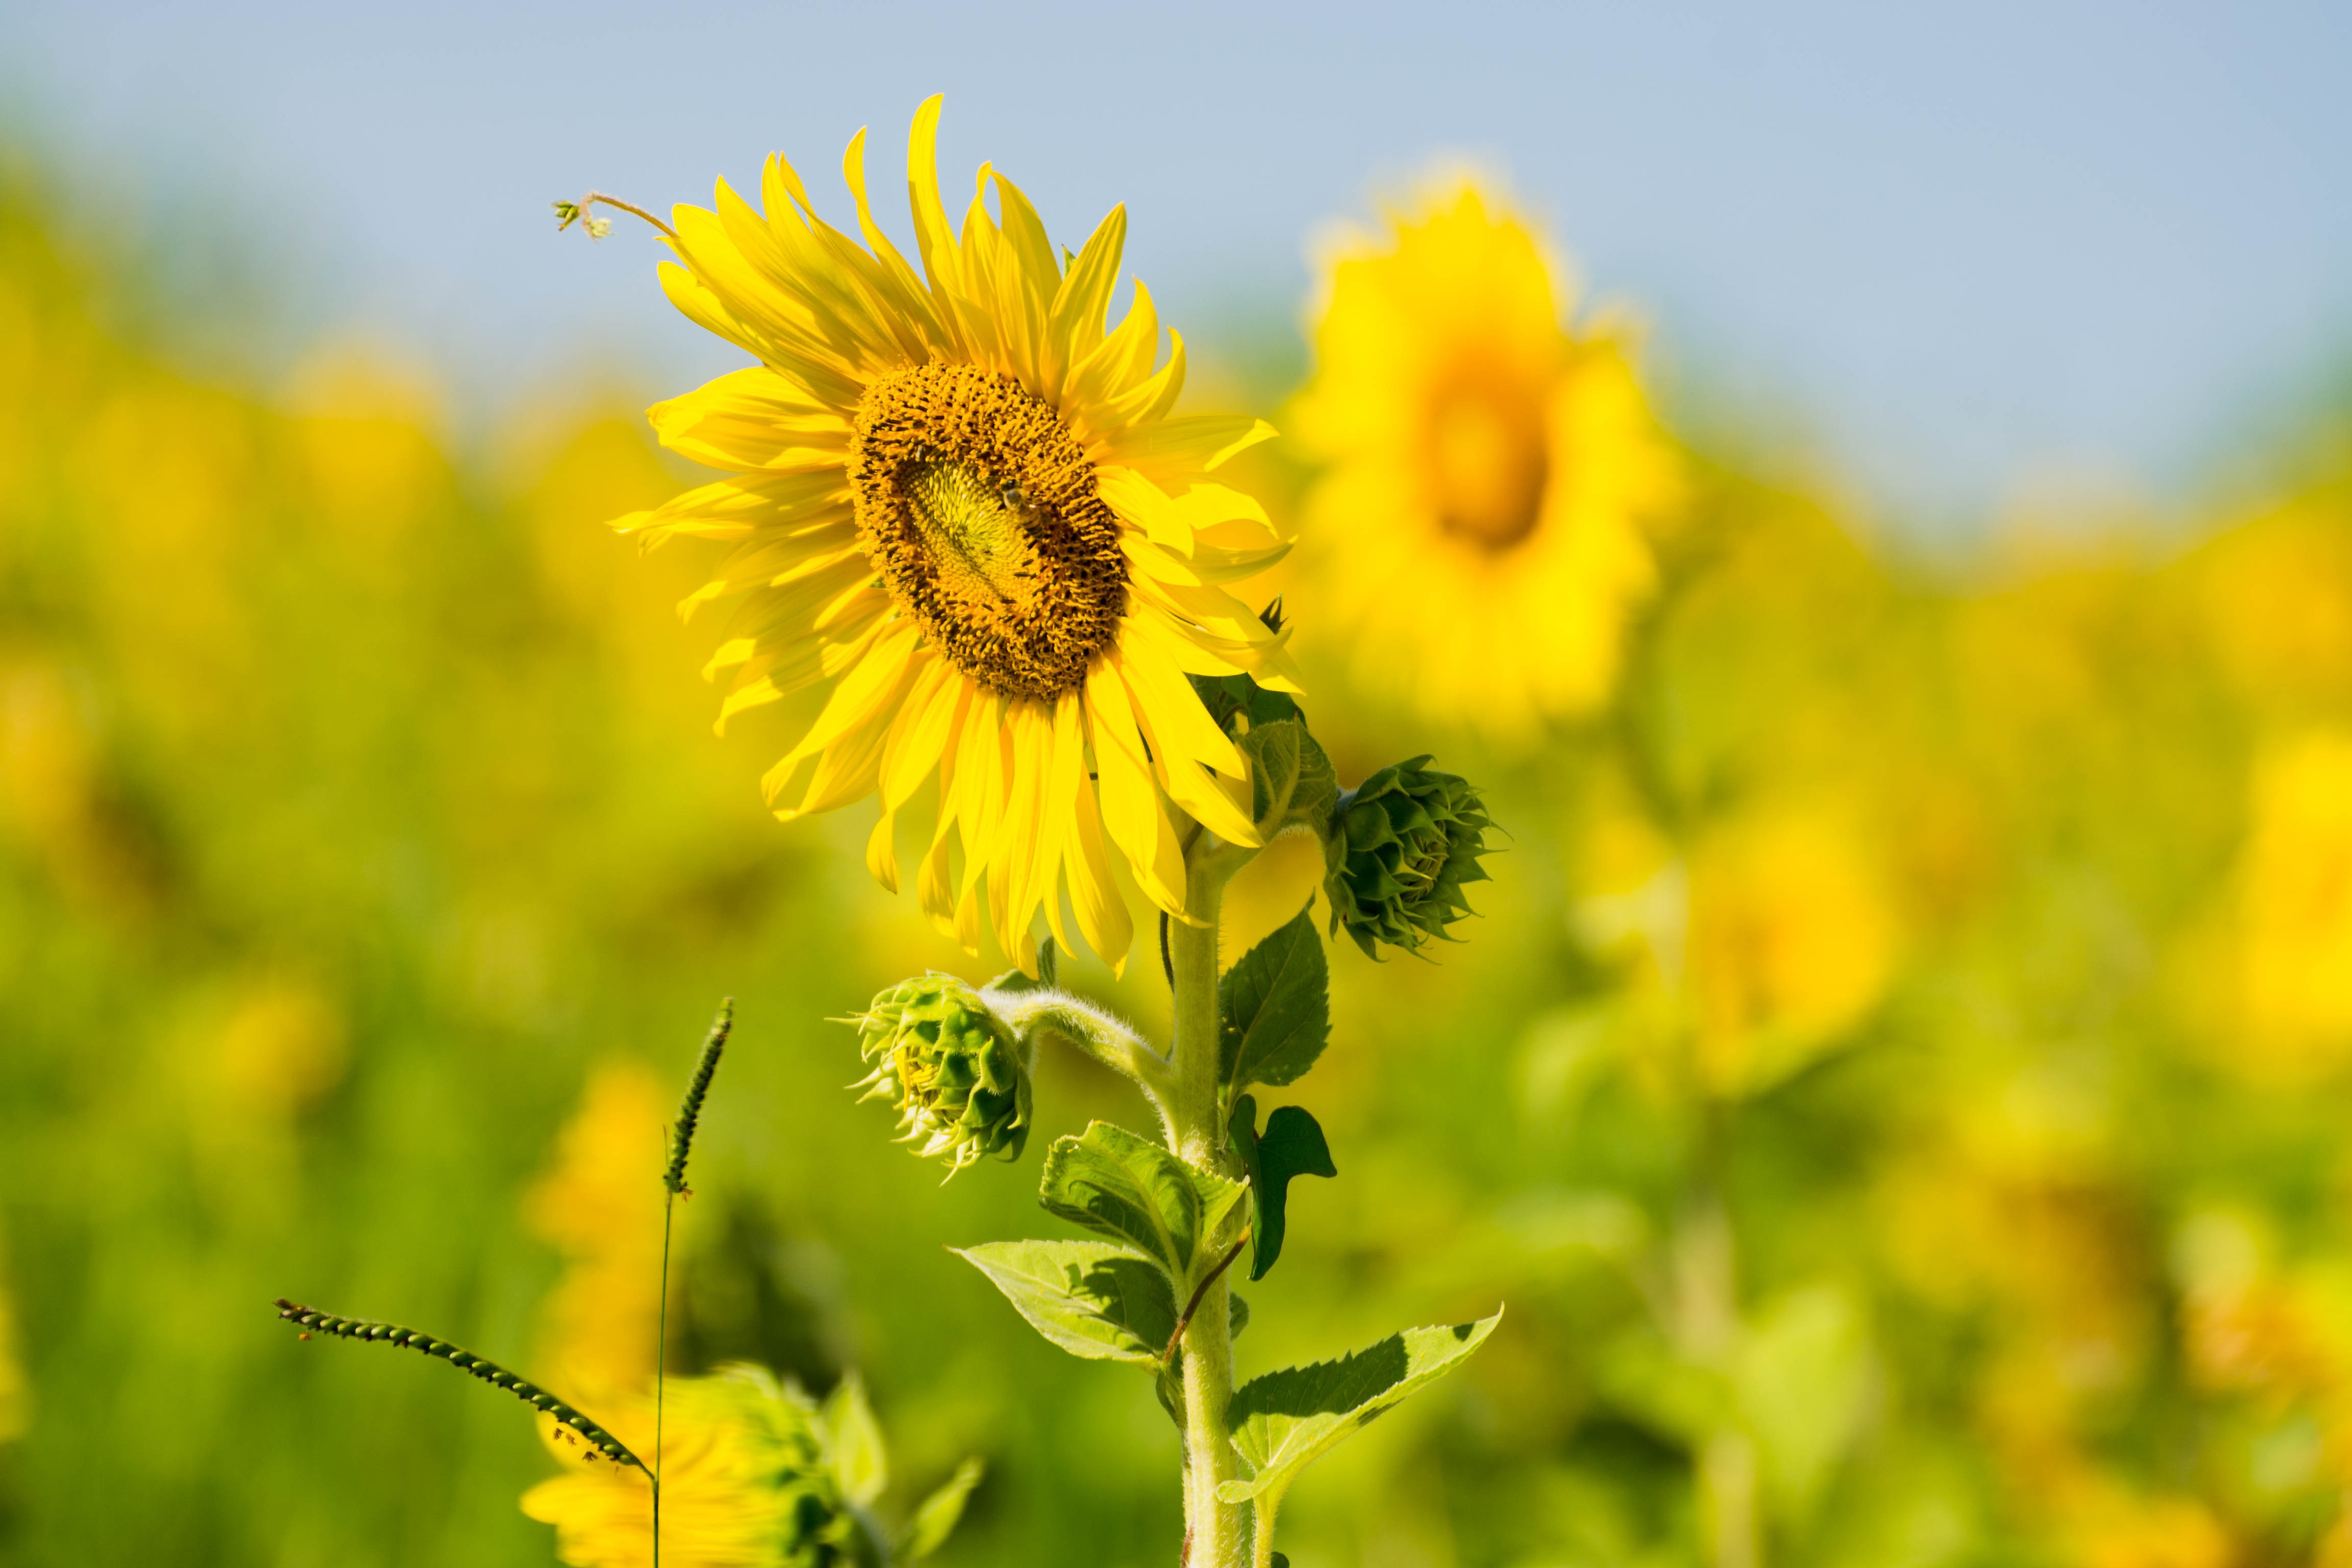
nature, plant, field, meadow, prairie, sunlight, flower, spring, produce, yellow, garden, flora, rapeseed, sunflower, wildflower, flowers, close up, grassland, brassica, macro photography, flowering plant, daisy family, plant stem, land plant, mustard plant